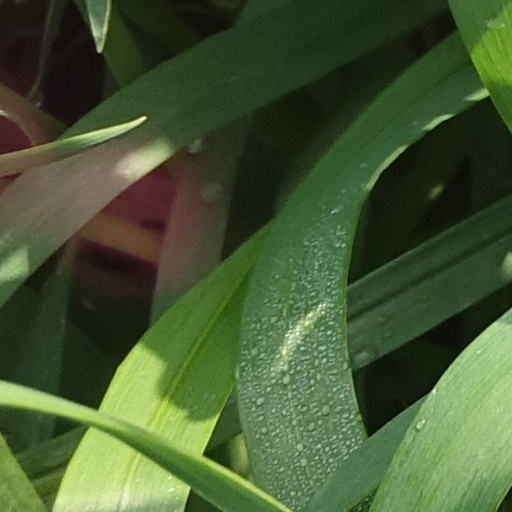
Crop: wheat